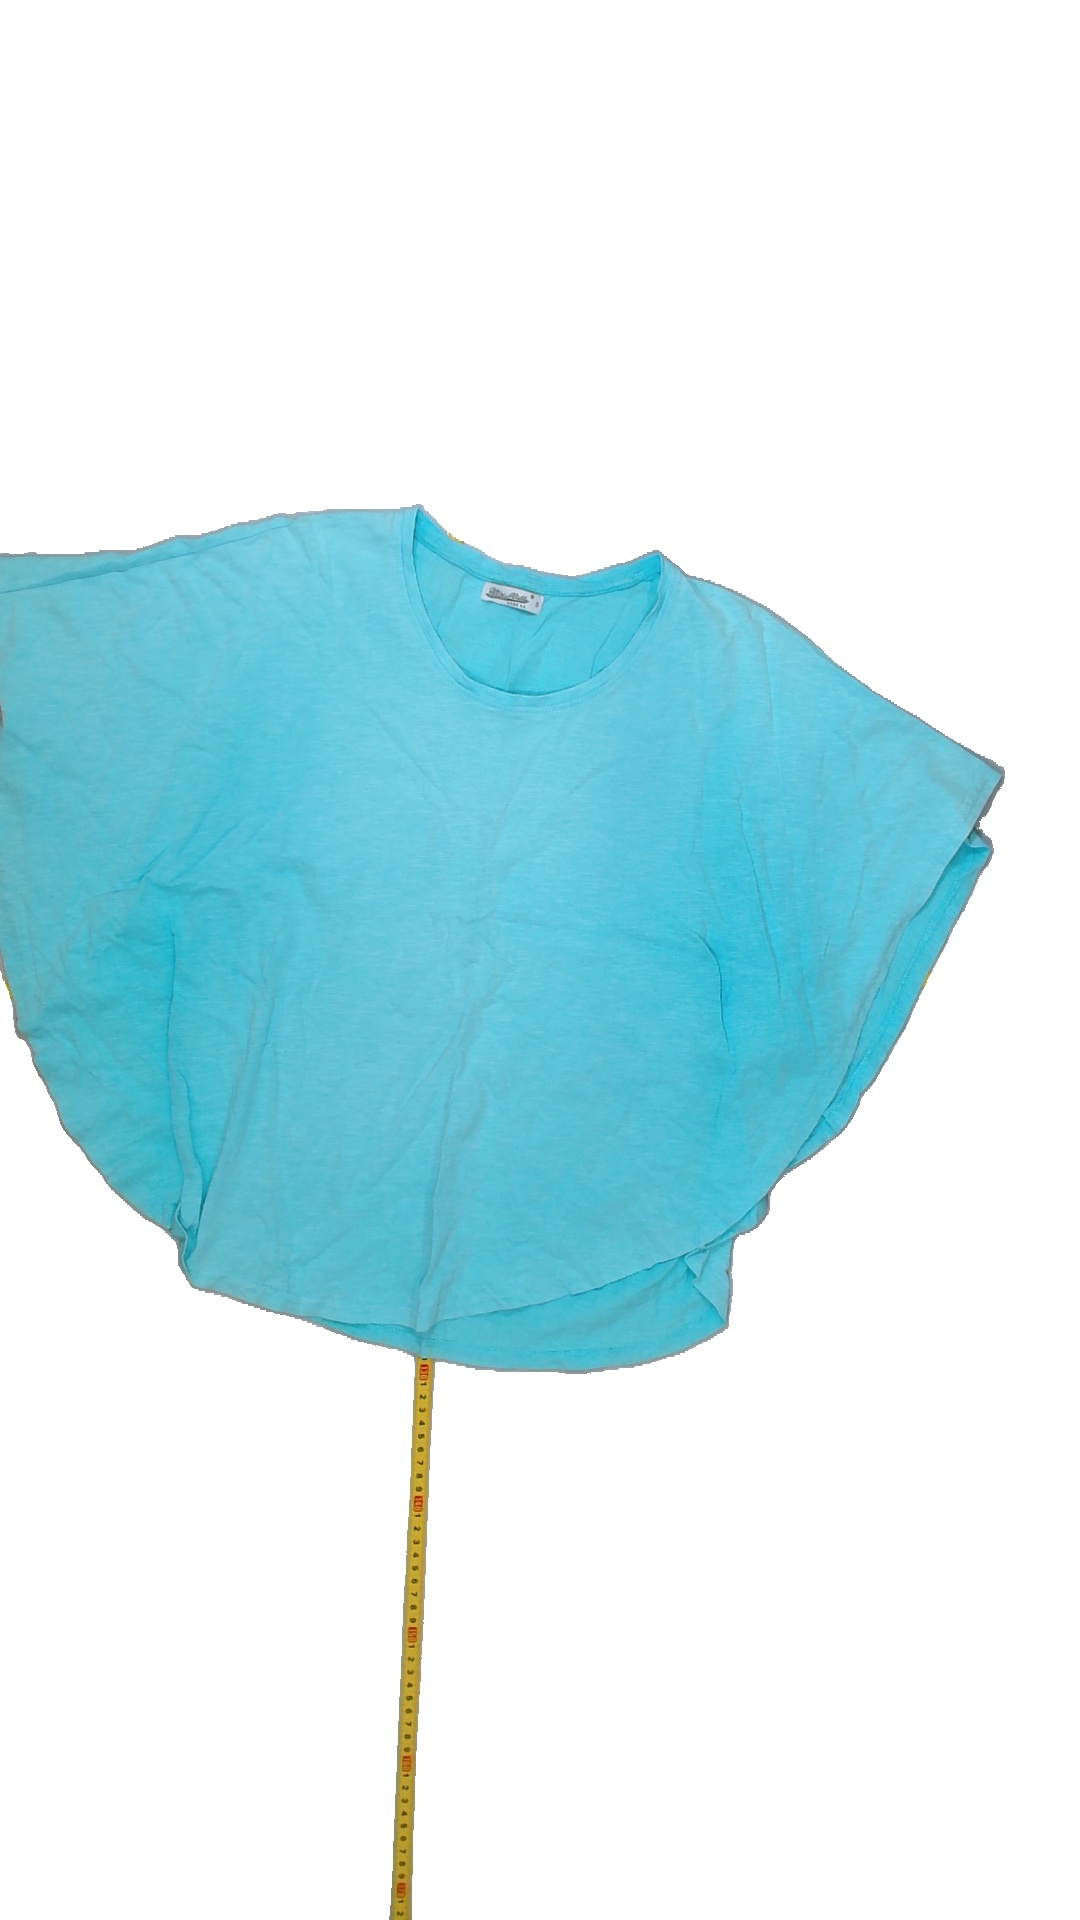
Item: Shirt (Ladies)
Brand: Miss Milla
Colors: Blue
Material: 100%cotton
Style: No trend
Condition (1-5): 5
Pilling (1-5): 5
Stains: No
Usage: Reuse
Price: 50-100